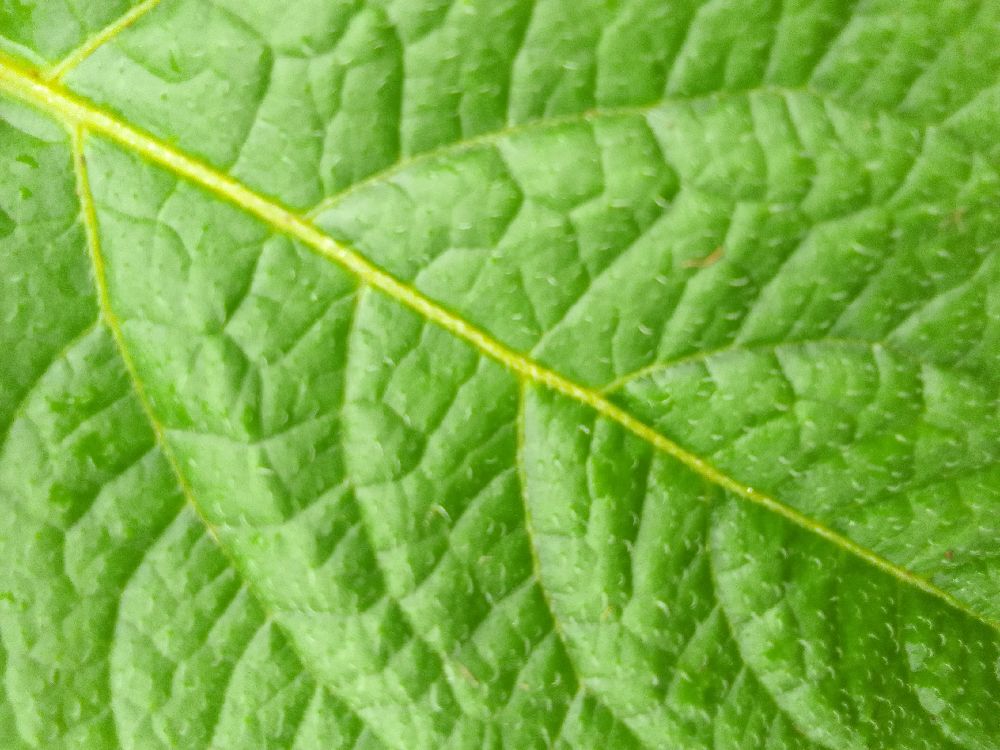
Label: Healthy